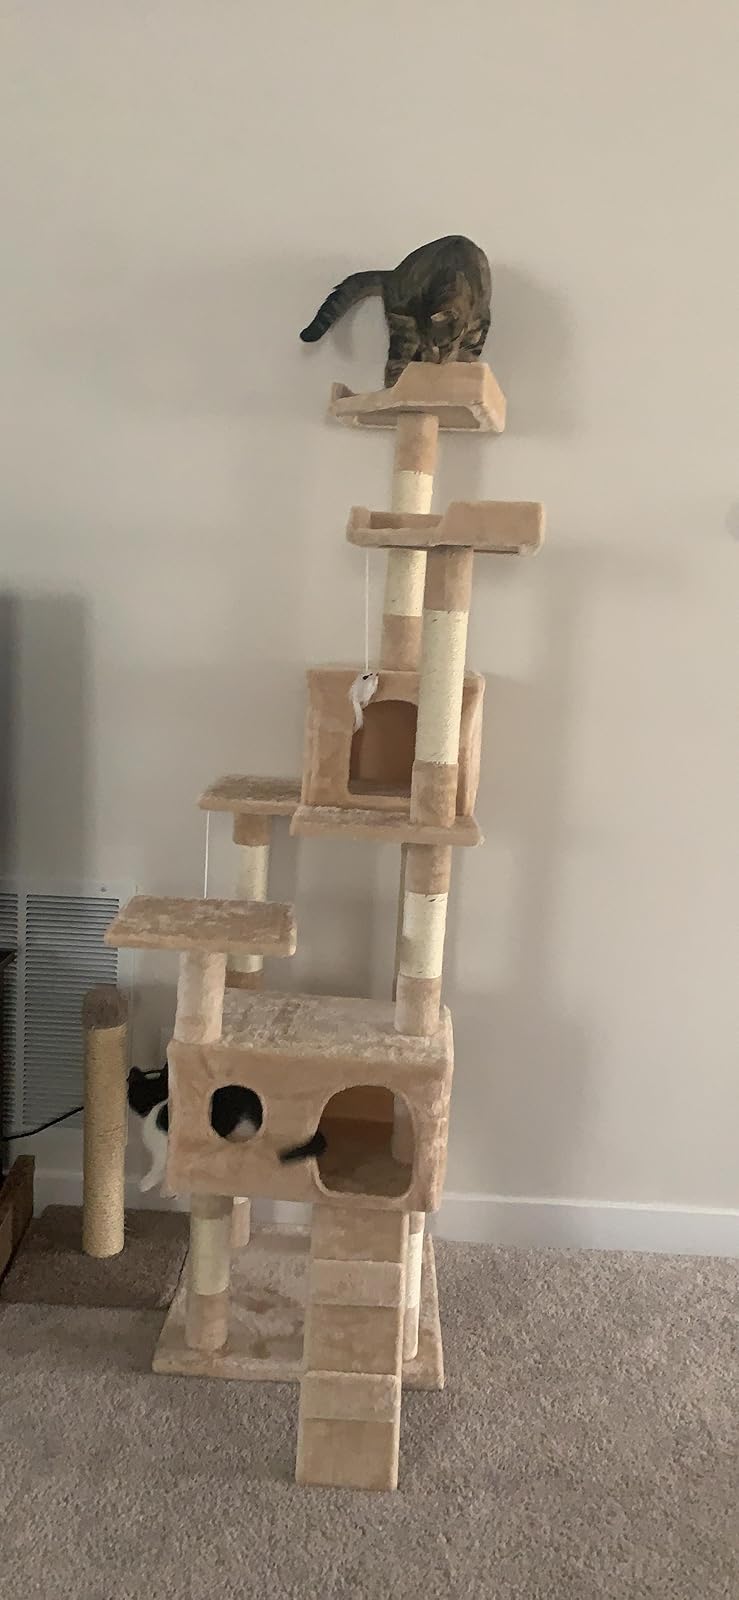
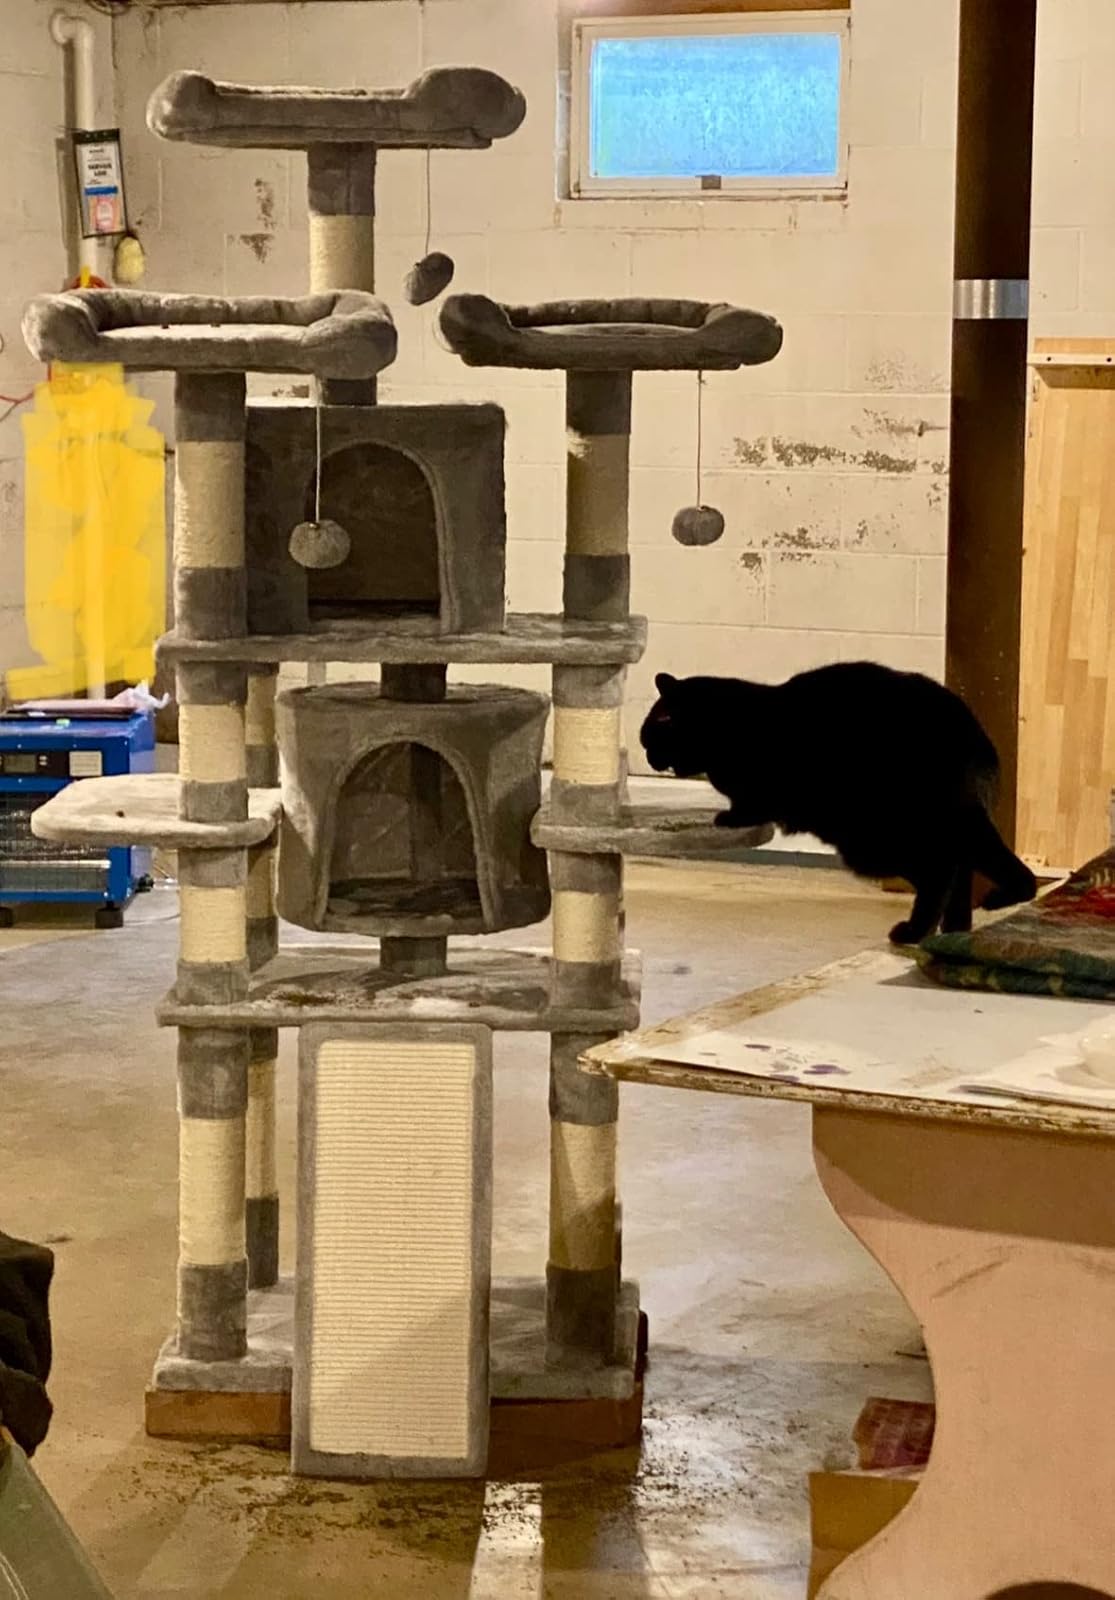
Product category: items_cat tree
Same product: no